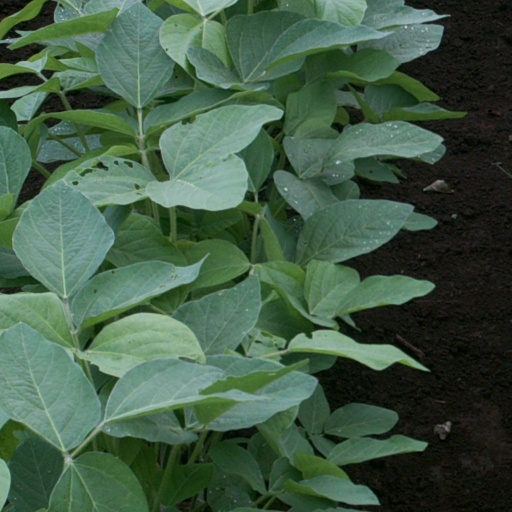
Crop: soybean